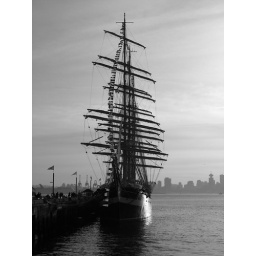
"Krusenstern" in black and white